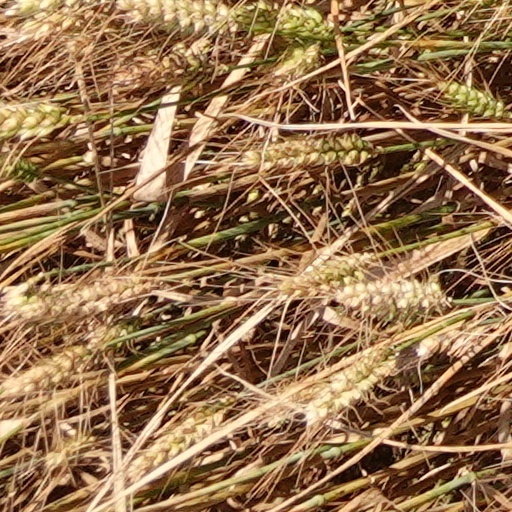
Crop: wheat